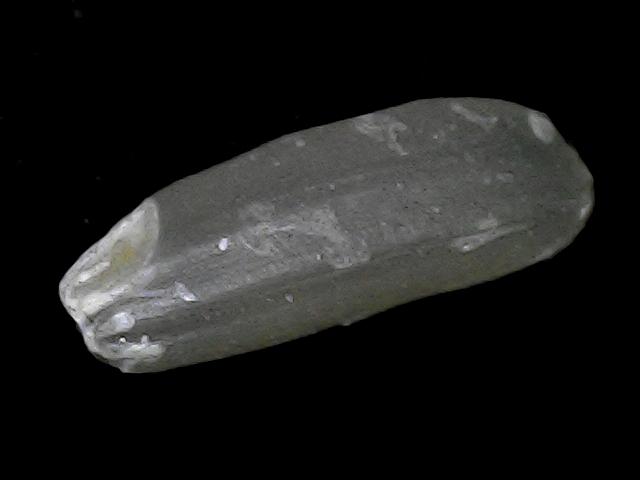
Rice variety: BD56